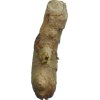
Label: ginger